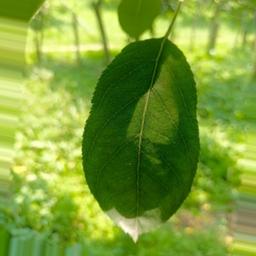
Label: Healthy